Church of St Thomas, Thurstonland

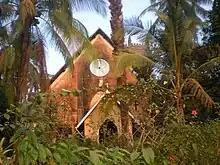
St Augustine's, Moulmein, where Dilworth was a missionary

Maurice Gerber (1878–1967) had no England-Wales birth certificate and does not appear in any UK Census, so may have changed his name or was born abroad or at sea. In 1927 at Huddersfield he married Clara Winifred Maude Leech (2 April 1889 – 1971), eldest daughter of John Leech who was a previous vicar of Thurstonland.